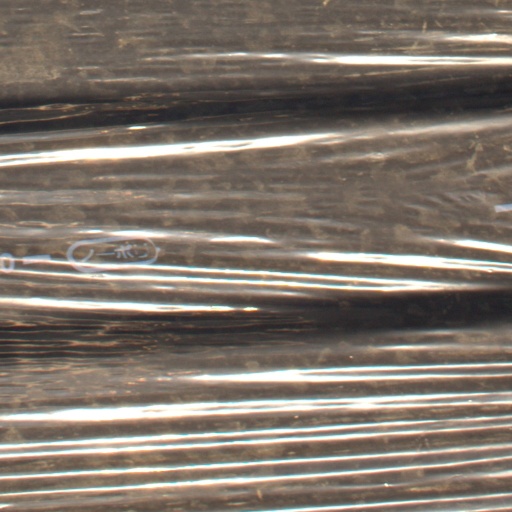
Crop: Jerusalem artichoke